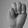
ASL letter: M